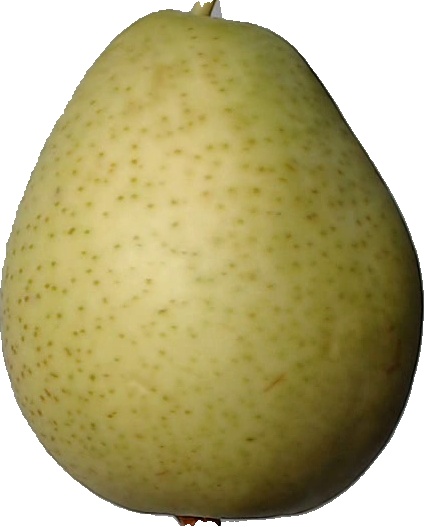
Label: pear_1